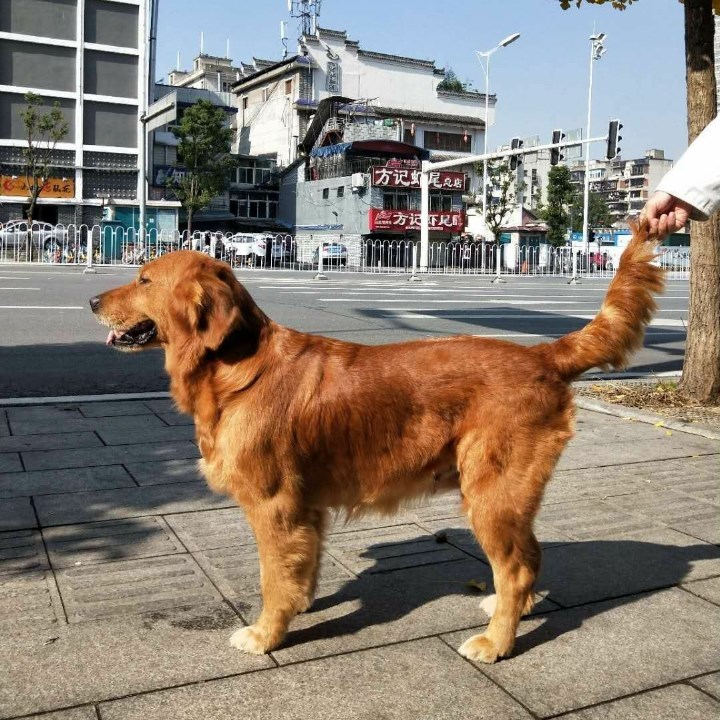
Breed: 5355-n000126-golden_retriever